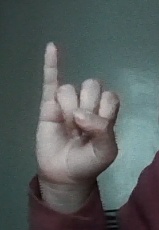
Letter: meem